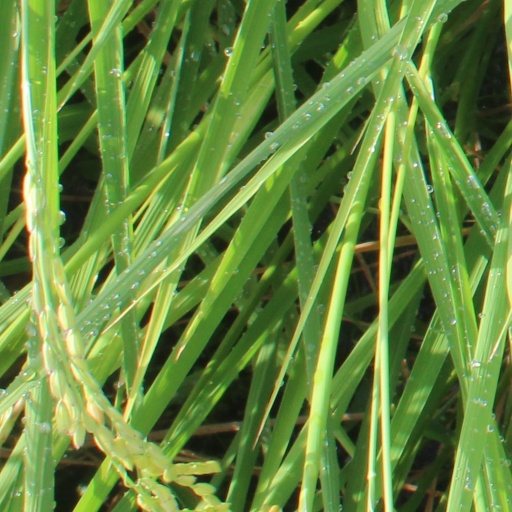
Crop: rice